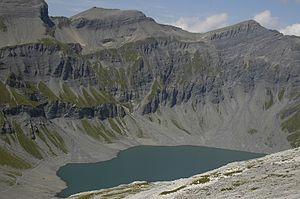
Le cirque d'Émosson est une cuvette d'origine glaciaire située en Suisse. Elle est précisément adossée au massif des Aiguilles Rouges, au cirque de Sixt, au Val d'Illiez. Son unique débouché se fait vers la partie suisse de la vallée de l'Eau noire, par le cours d'eau de Barberine.